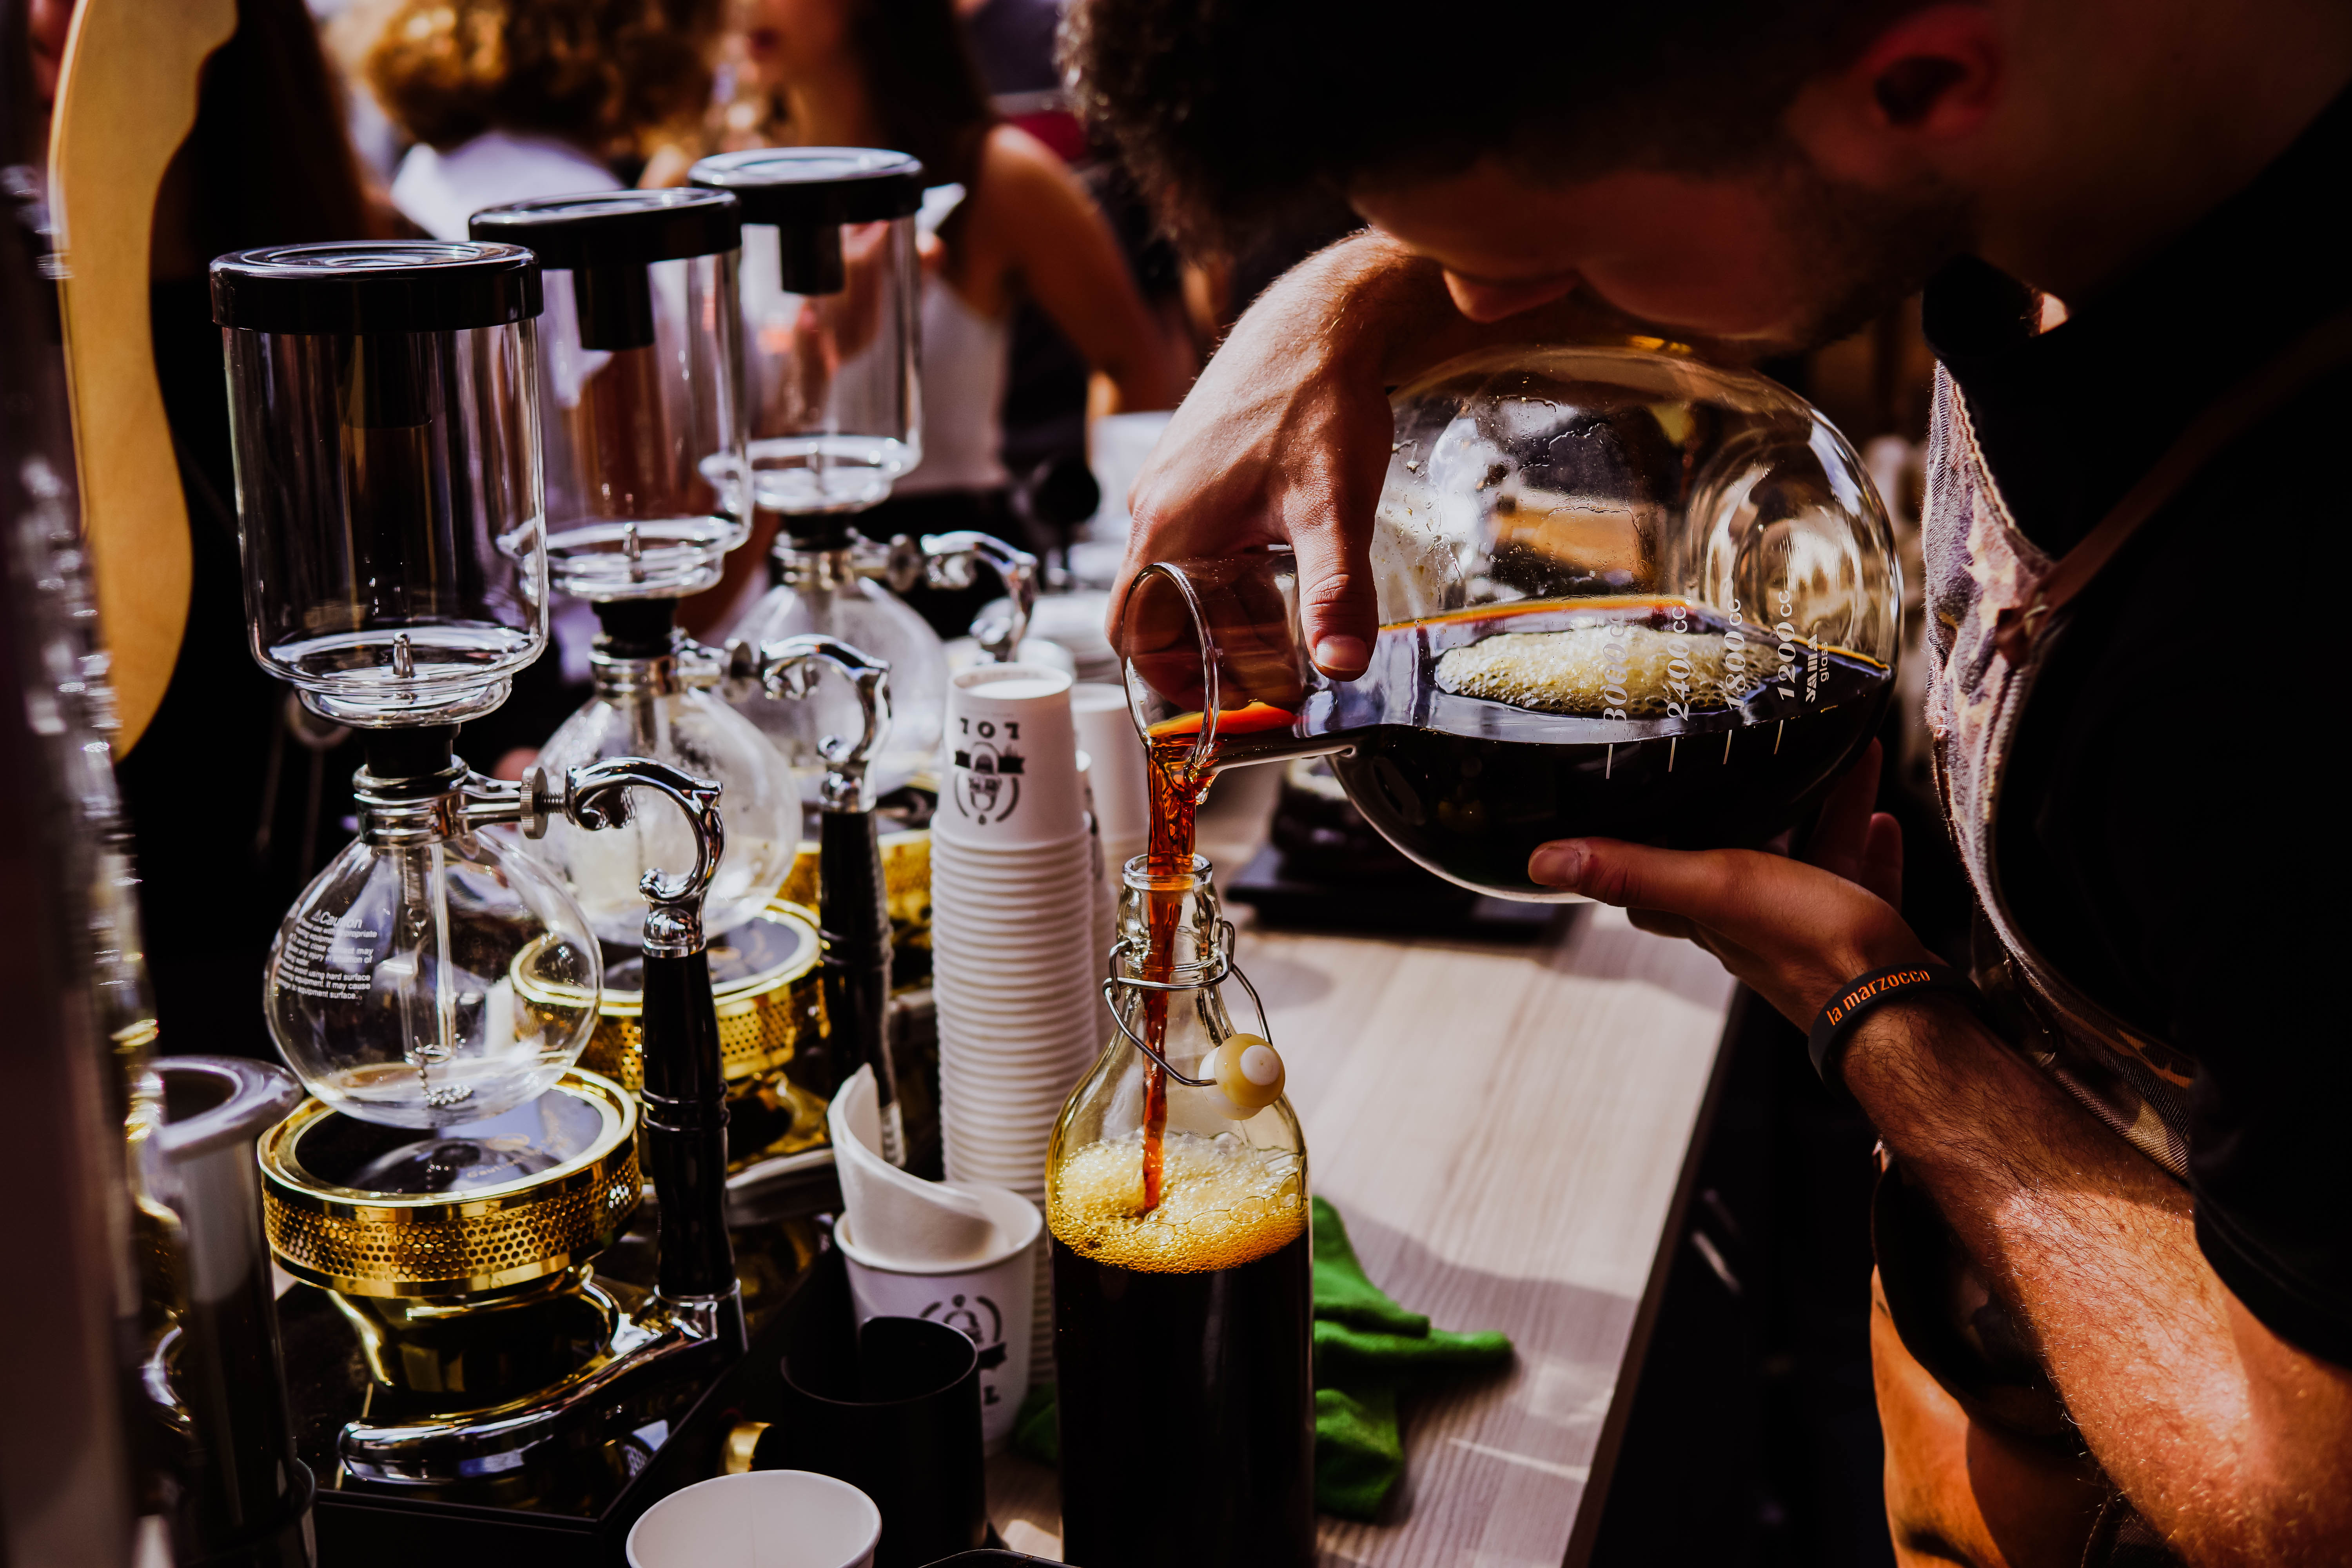
man, wine, restaurant, male, guy, meal, drink, beer, pouring, dinner, barista, alcoholic beverage, sense